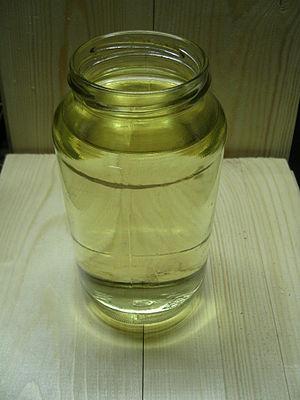
L’essence est un liquide inflammable, issu de la distillation du pétrole, utilisé comme carburant dans les moteurs à combustion interne. C'est un carburant pour moteur à allumage commandé. C'est un mélange d’hydrocarbures, auxquels peuvent être ajoutés des additifs pour carburants.
Les produits pétroliers sont des dérivés utilisables du pétrole brut issus de son raffinage. Contrairement aux composés pétrochimiques, qui sont des composés chimiques de base, les produits pétroliers sont des mélanges complexes. La majorité du pétrole est converti en produits pétroliers dont plusieurs types de carburants.